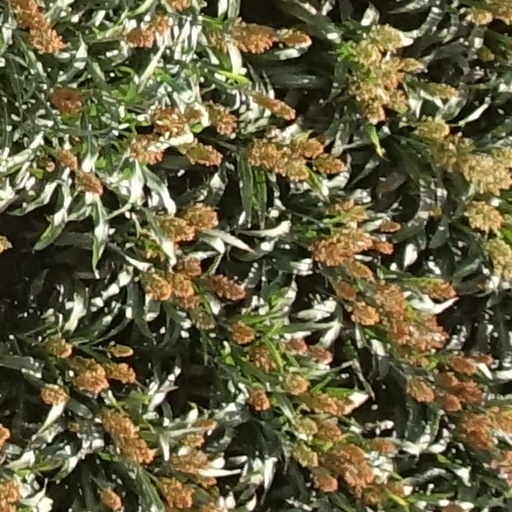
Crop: sorghum